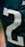
Number: 2